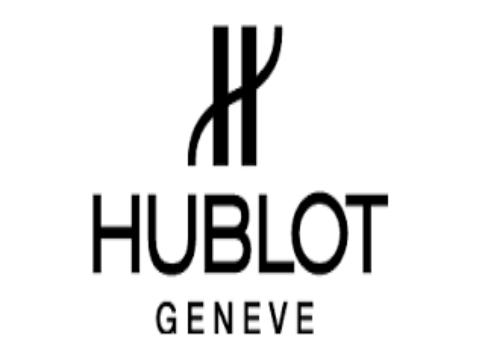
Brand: Hublot
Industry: Electronic